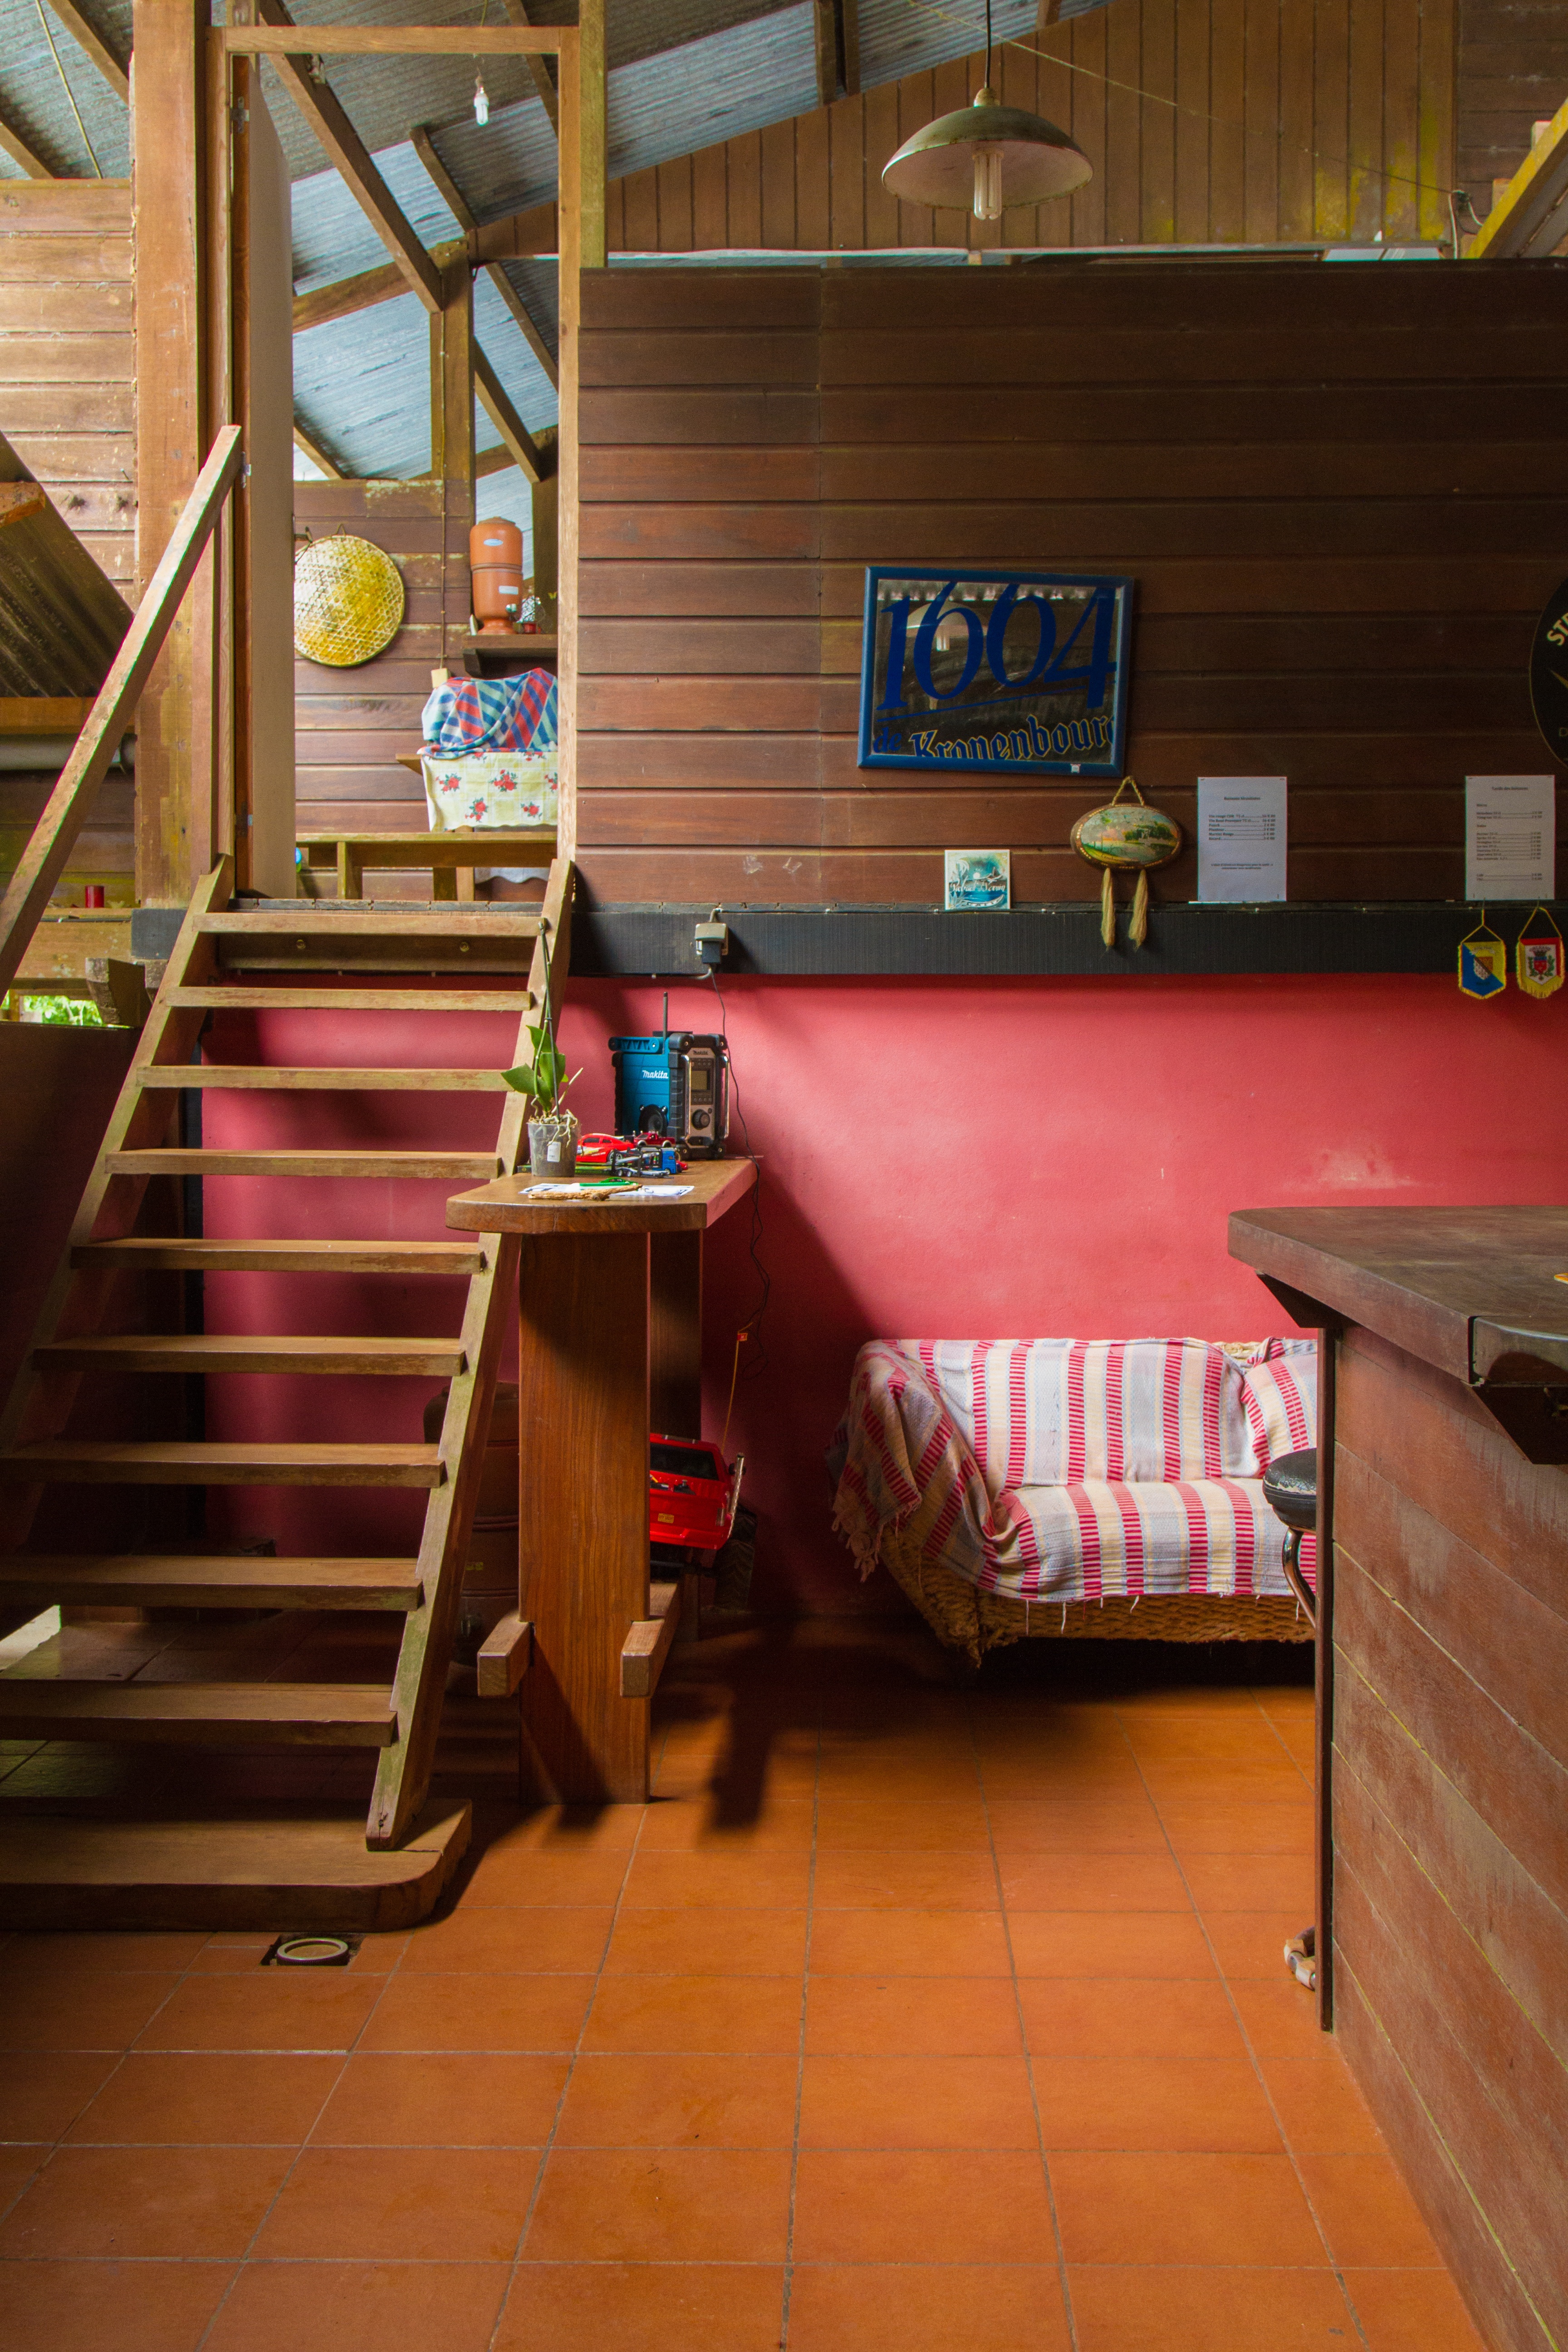
wood, house, floor, home, cottage, property, living room, room, interior design, hardwood, estate, log cabin, real estate, recreation room